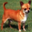
Label: dog